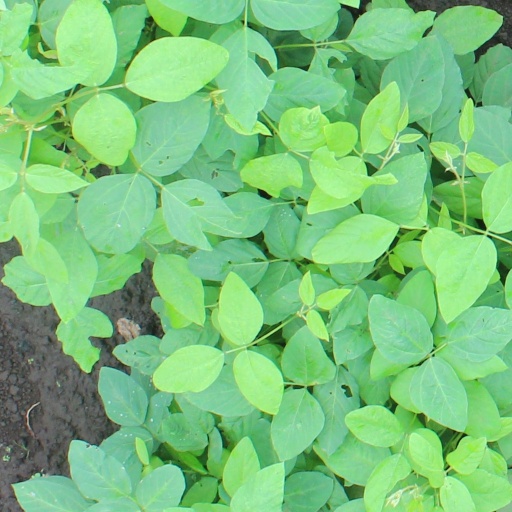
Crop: soybean